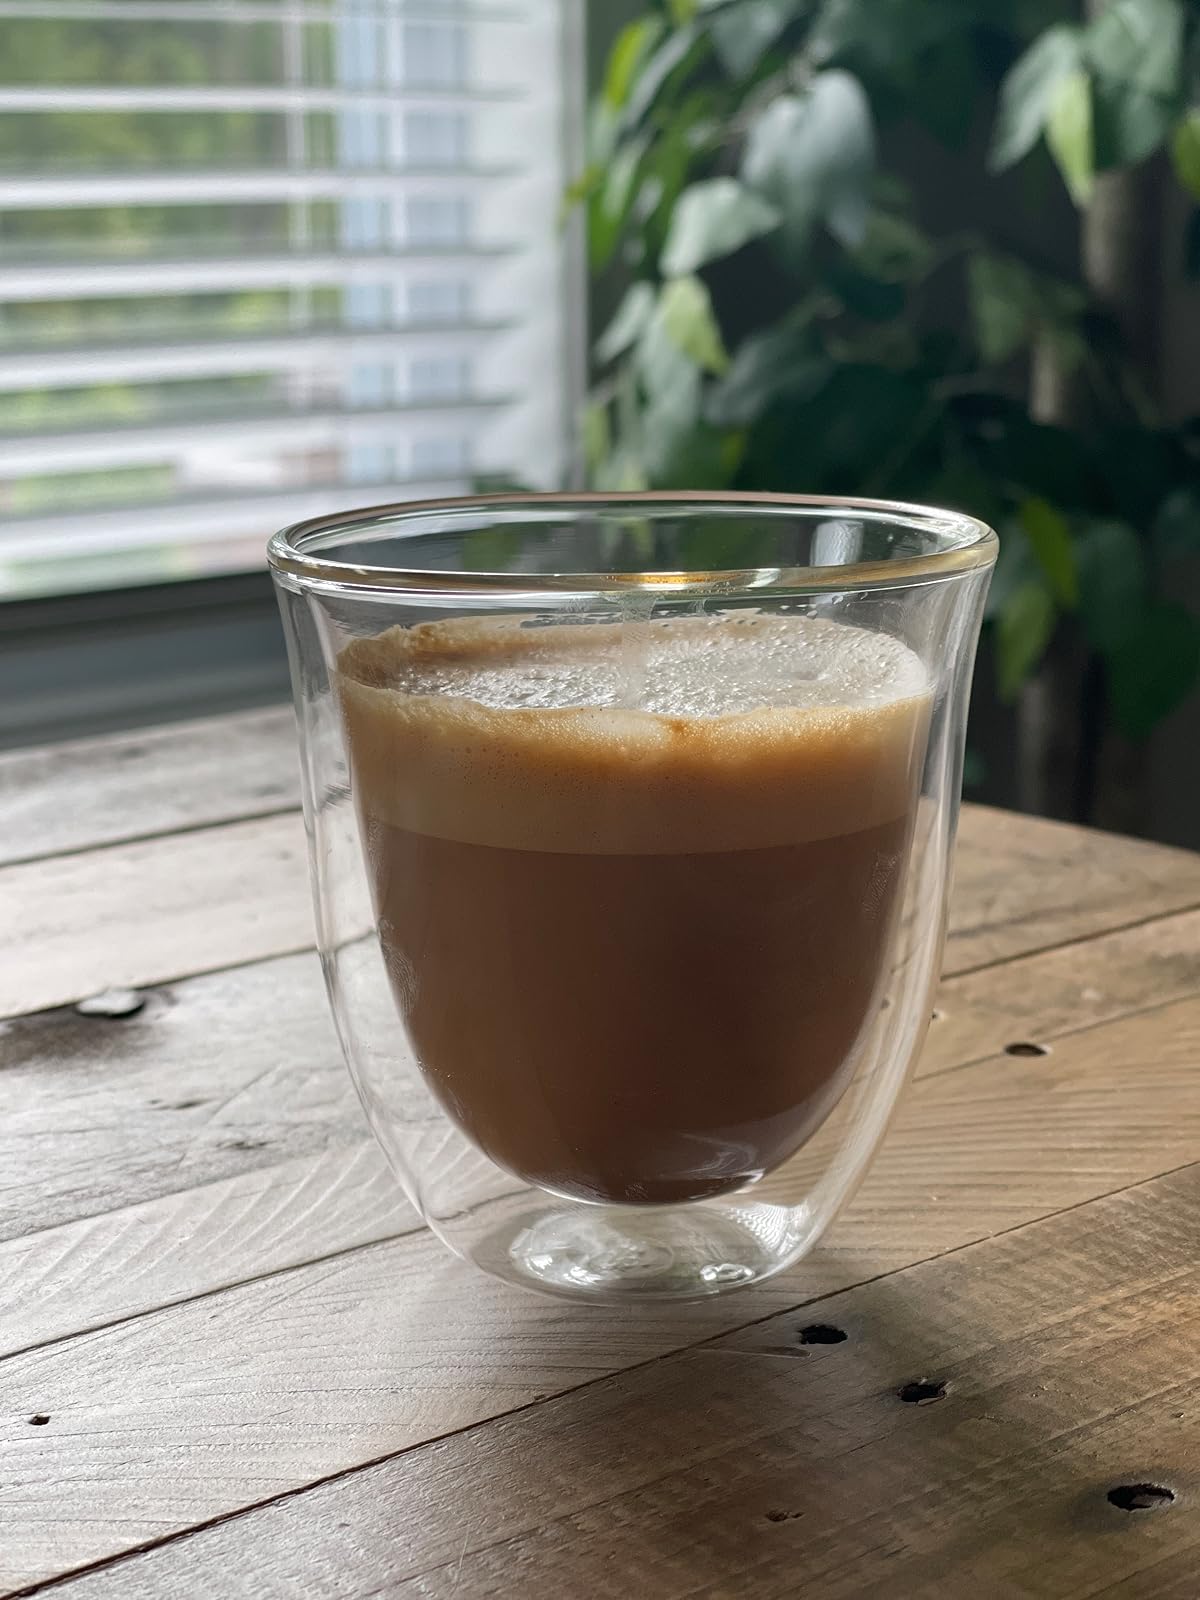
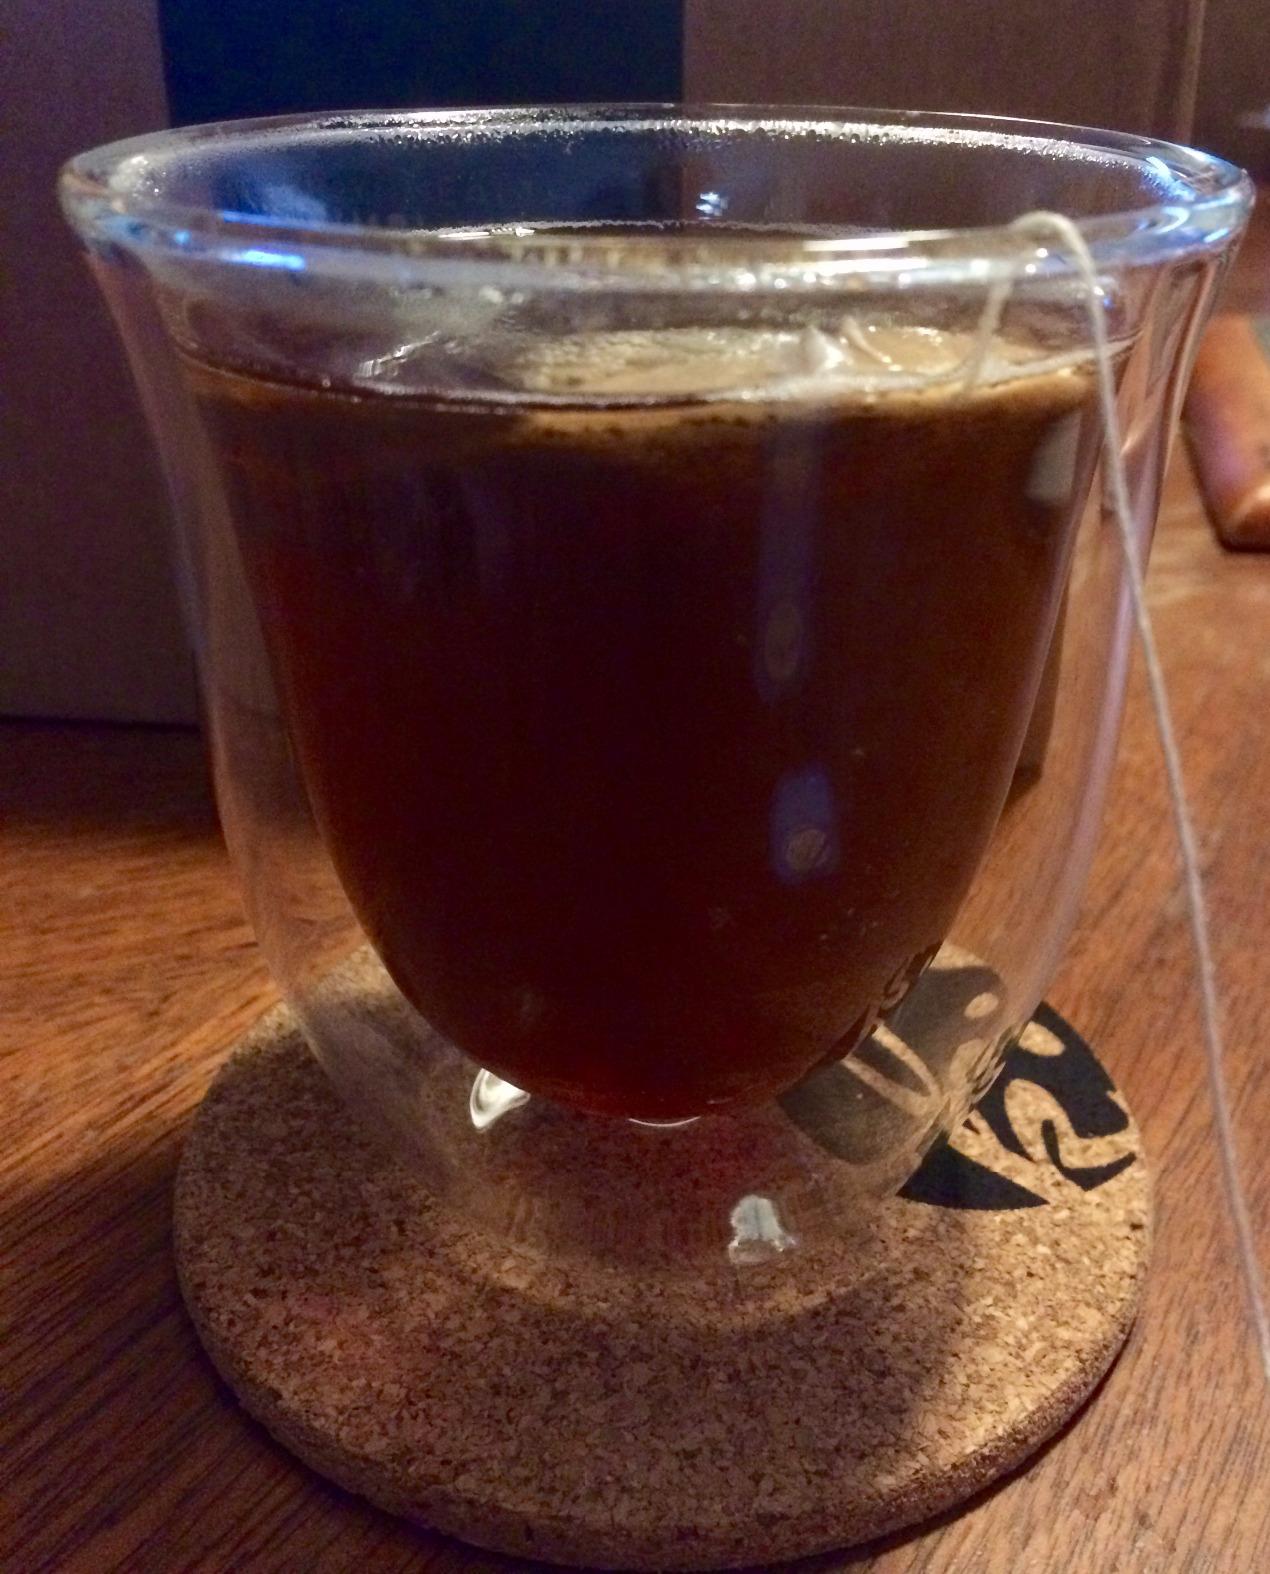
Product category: items_mug
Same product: yes